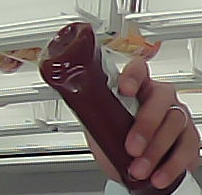
Product: heinz_ketchup